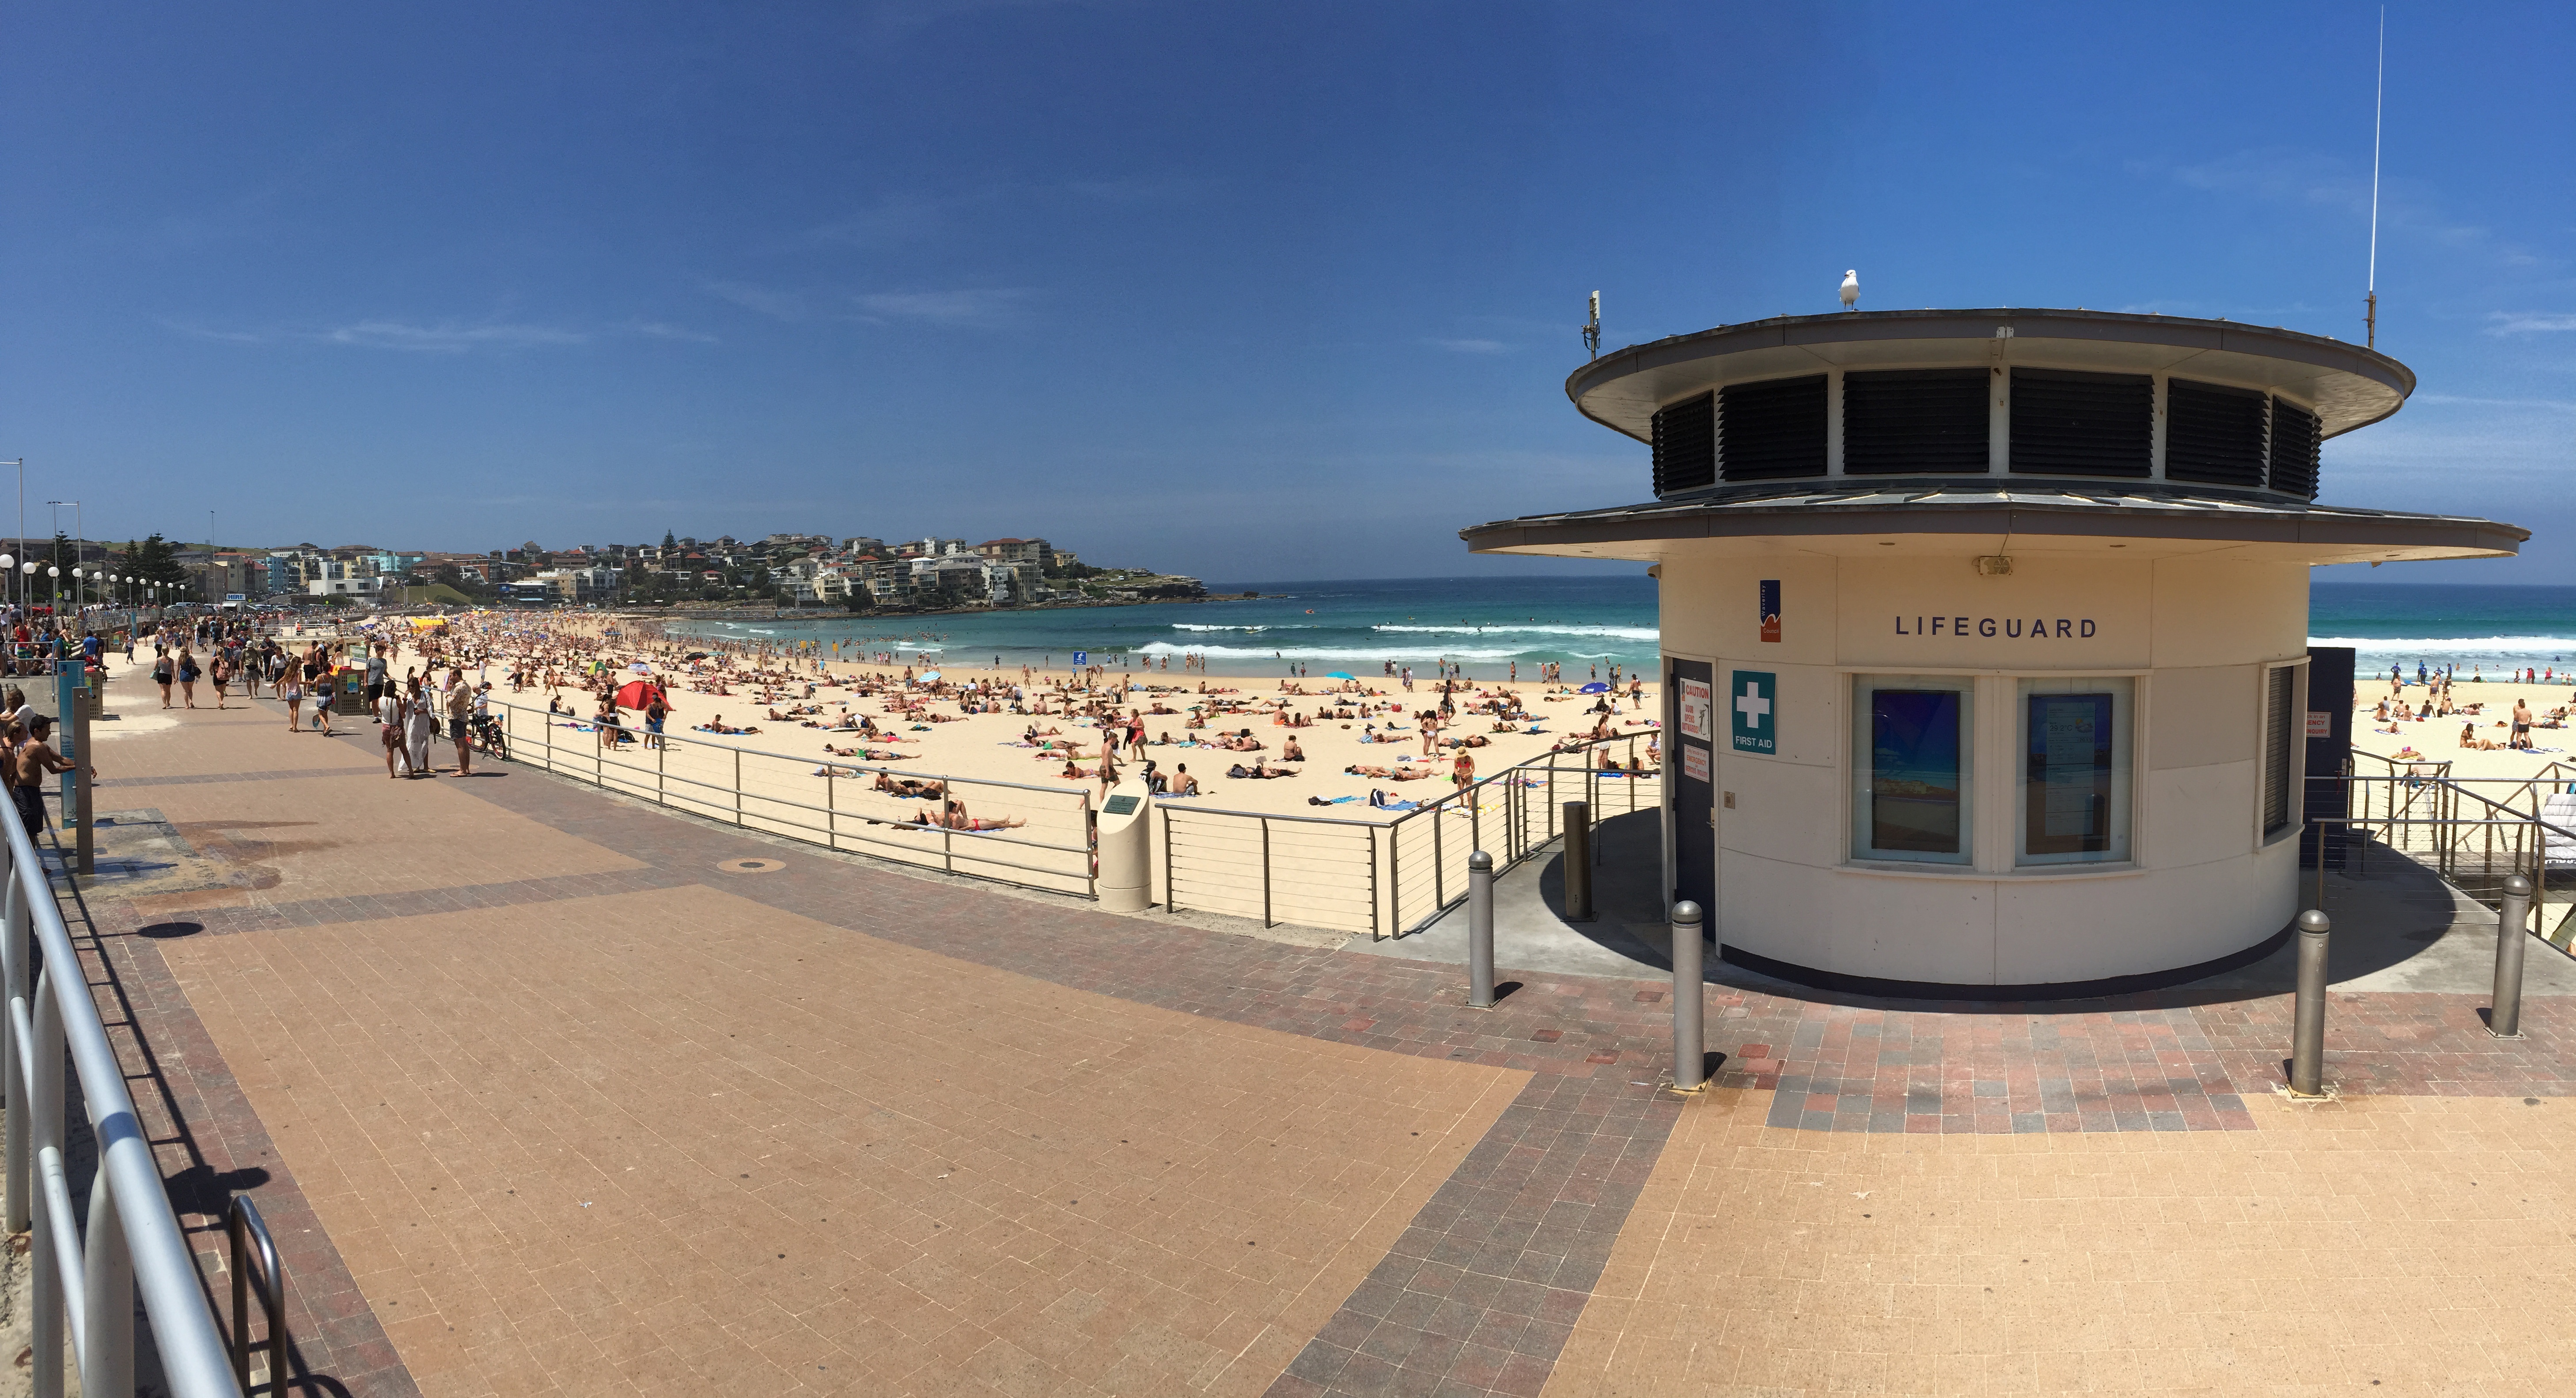
beach, sea, coast, boardwalk, pier, walkway, vacation, tower